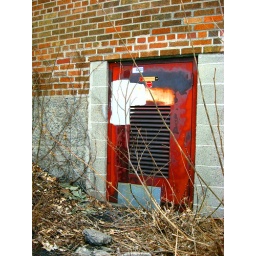
About 2/3 regular door size, found in St. Paul off some railroad tracks.